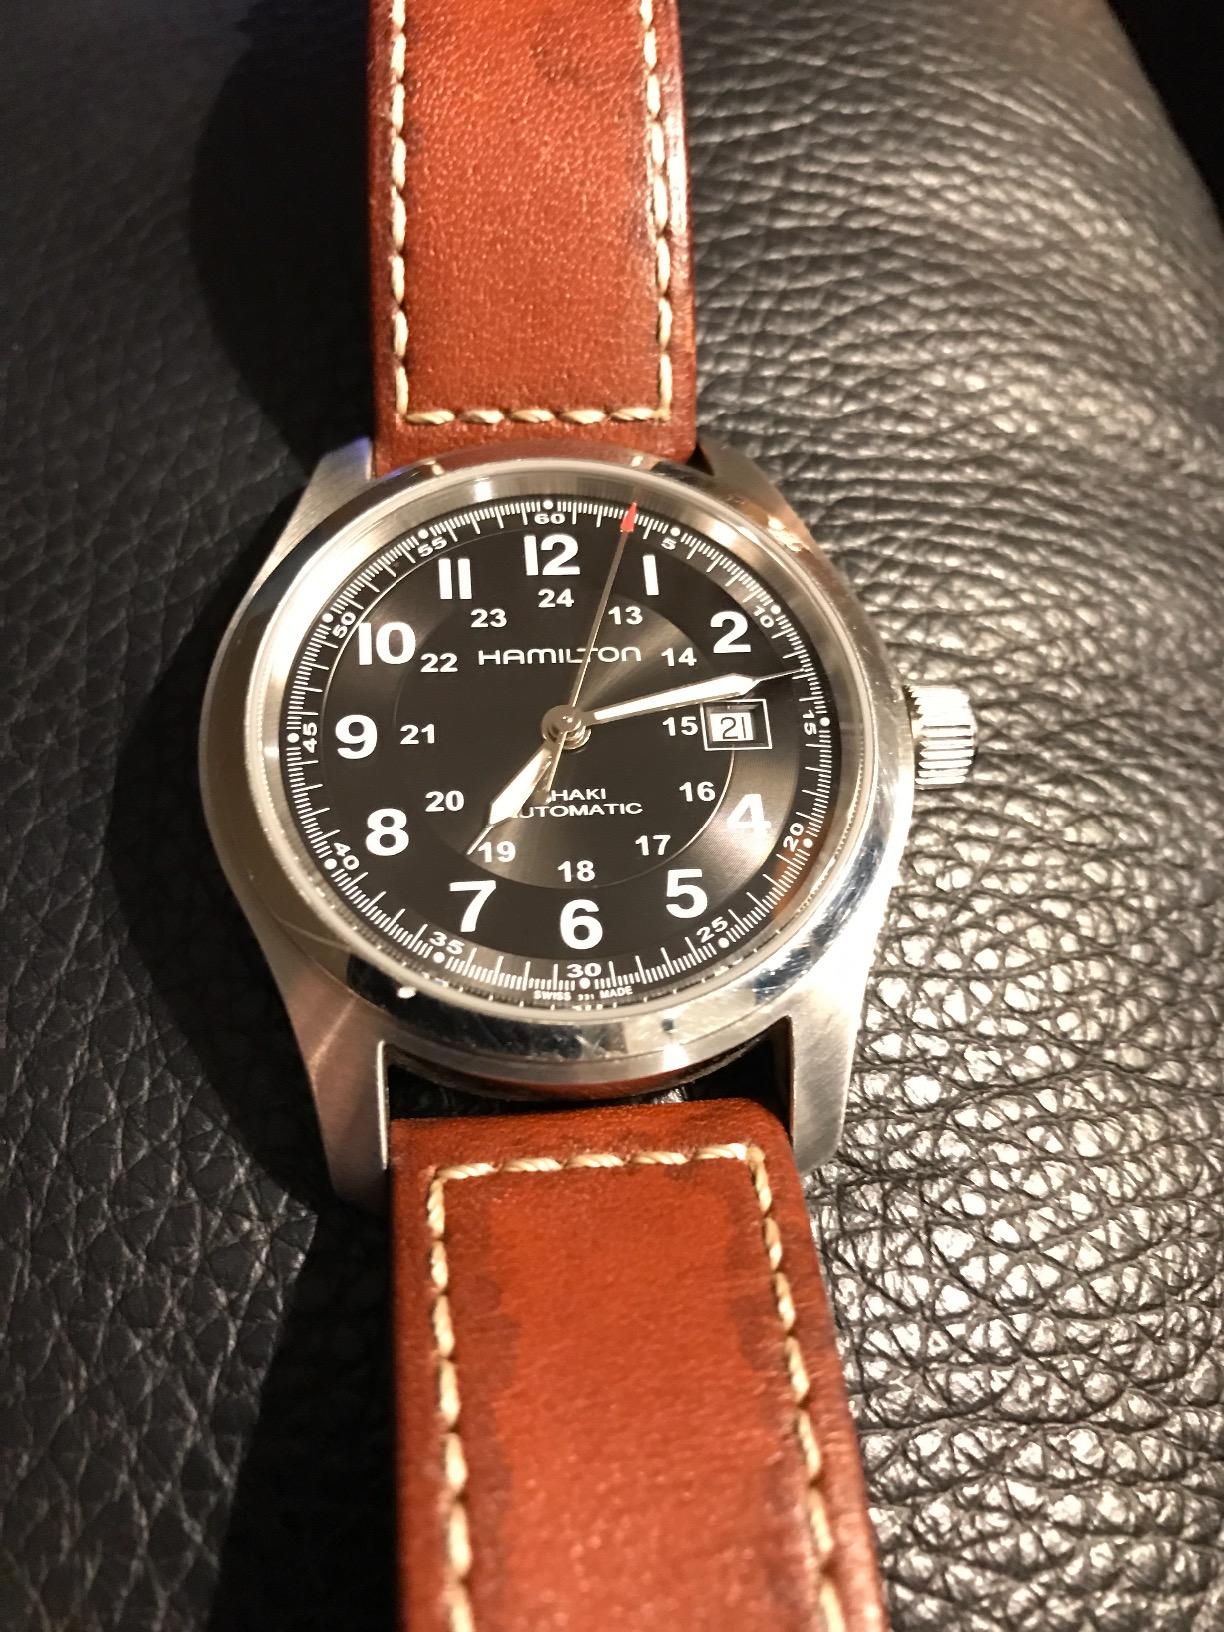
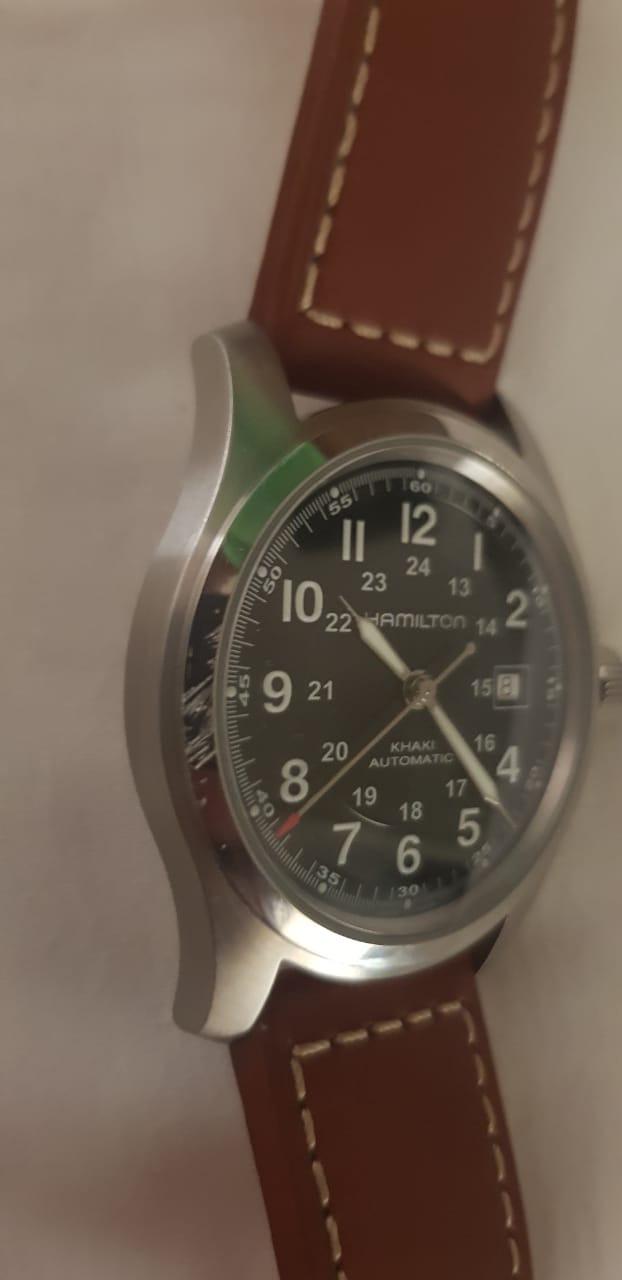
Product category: accessories_watch
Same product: yes